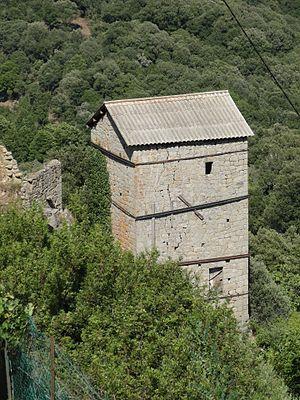
Maison forte d'Urbalacone (16 ème siècle)
Urbalacone est une commune française située dans la circonscription départementale de la Corse-du-Sud et le territoire de la collectivité de Corse.